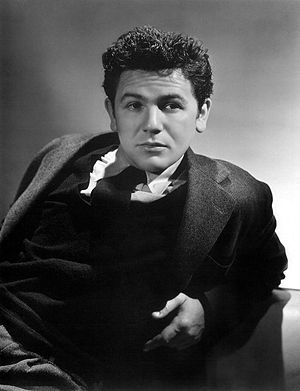
John Garfield
John Garfield, ca. 1939
John Garfield var en amerikansk filmskuespiller. Han er især kendt sine roller i film som Postbudet ringer altid to gange, Mand og mand imellem og Lev farligt, alle fra årene umiddelbart efter anden verdenskrig.